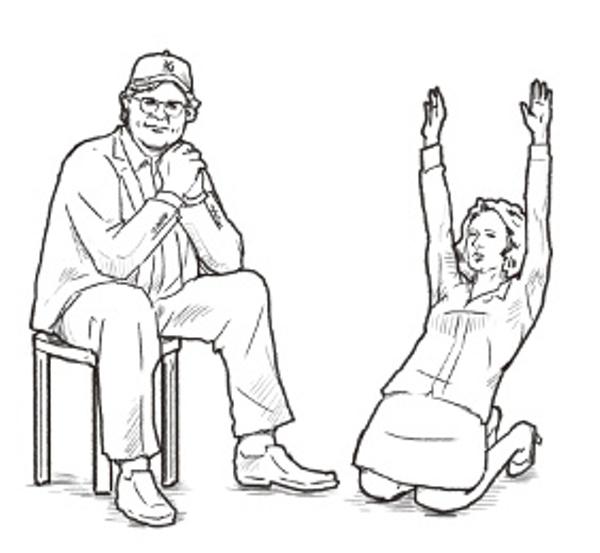
回答: 皆さんこんばんわ、私です。『朝起きたら妻がマトリックスの銃弾避けの場面を立ち膝で繰り返してる』なーんて事よくありますよね